Bryan Baptiste

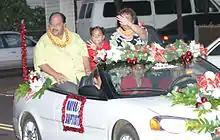
Mayor Baptiste at the 2005 Waimea Christmas Parade

Baptiste died while in office of a heart attack on June 22, 2008. He was succeeded by his former deputy, Bernard Carvalho, who won a special election to complete Baptiste's term.